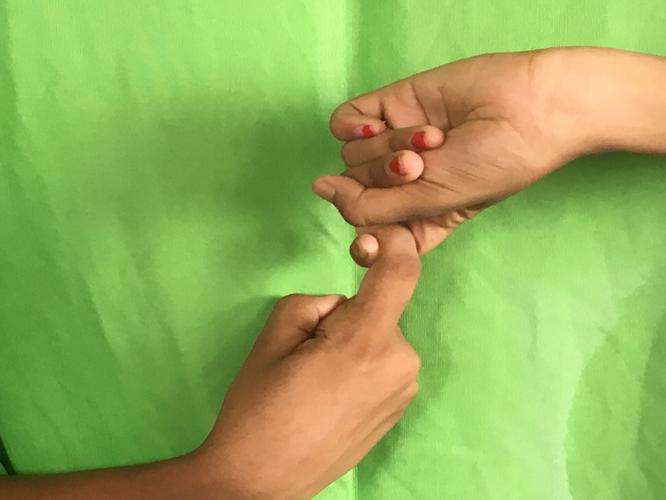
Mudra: Pasha
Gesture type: double_hand